Inner City (Budapest)

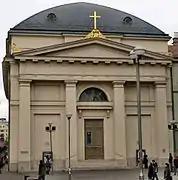

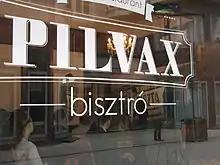

Váci Street is the town's main shopping street full of shops, banks and also some travel agencies. Many tourists start sightseeing there.